Pointelle

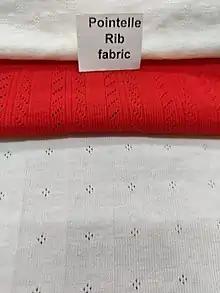
Pointelle fabric

Pointelle is a knit fabric pattern with tiny holes typically in the shape of chevrons; the structure is geometric in shape and with repeated design similar to lace. It is a fine knit pattern with small open spaces, subtle stripe, and floral effects. The fabric is lightweight, airy, and of a very delicate nature. Pointelle is possible on warp knitting and weaving also.